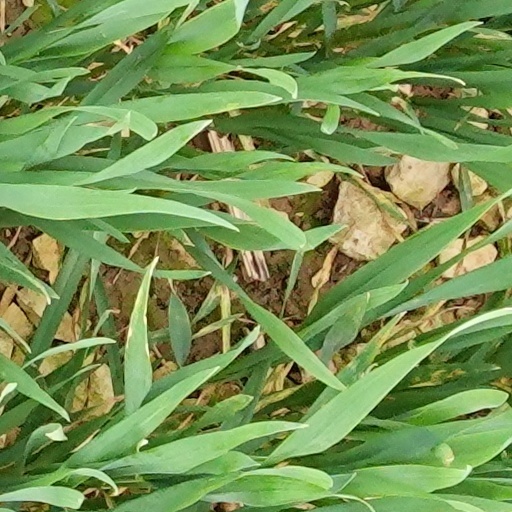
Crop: wheat